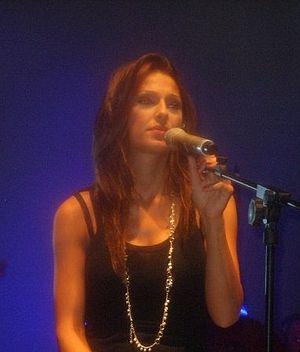
Anna Tatangelo est une chanteuse italienne née le 9 janvier 1987 à Sora.